Question: Please indicate a possible affordance area of the hold_book that can be used for holding
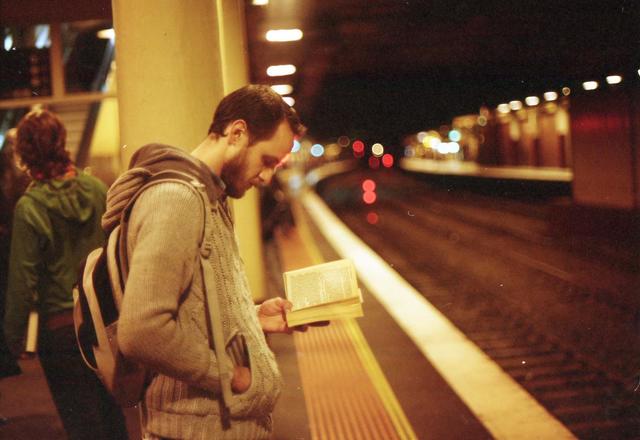
Answer: [283.5, 257, 363.5, 329]